Chris Jericho

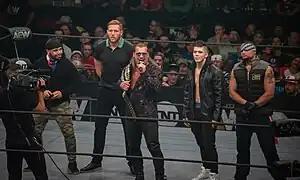
Jericho delivering a message to the crowd during AEW Dynamite in front of the newly formed Inner Circle faction in October 2019

On January 8, 2019, Jericho made a surprise appearance at a media event organized by the upstart All Elite Wrestling (AEW) promotion. Shortly afterwards, Jericho was filmed signing a full-time performers three-year contract with AEW. Jericho defeated Kenny Omega at the promotion's inaugural event Double or Nothing on May 25, and went on to defeat Adam Page at All Out on August 31 to become the inaugural AEW World Champion. On the premiere episode of "Dynamite" on October 2, Jericho allied himself with Sammy Guevara, Jake Hager, Santana and Ortiz, creating a stable that would be known as The Inner Circle. Jericho would make successful title defences against Darby Allin on the October 16 episode of "Dynamite", Cody at Full Gear on November 9, and Scorpio Sky on the Thanksgiving Eve special episode on November 27. In December, Jericho started a feud with Jon Moxley where he tried to convince Moxley to join the group. At Revolution on February 29, 2020, Jericho lost the title to Moxley.